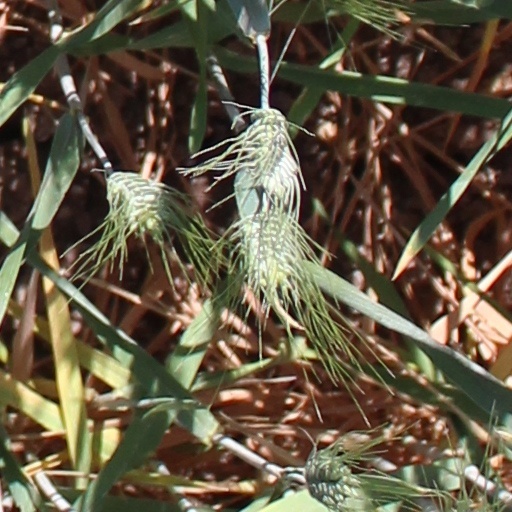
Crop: wheat